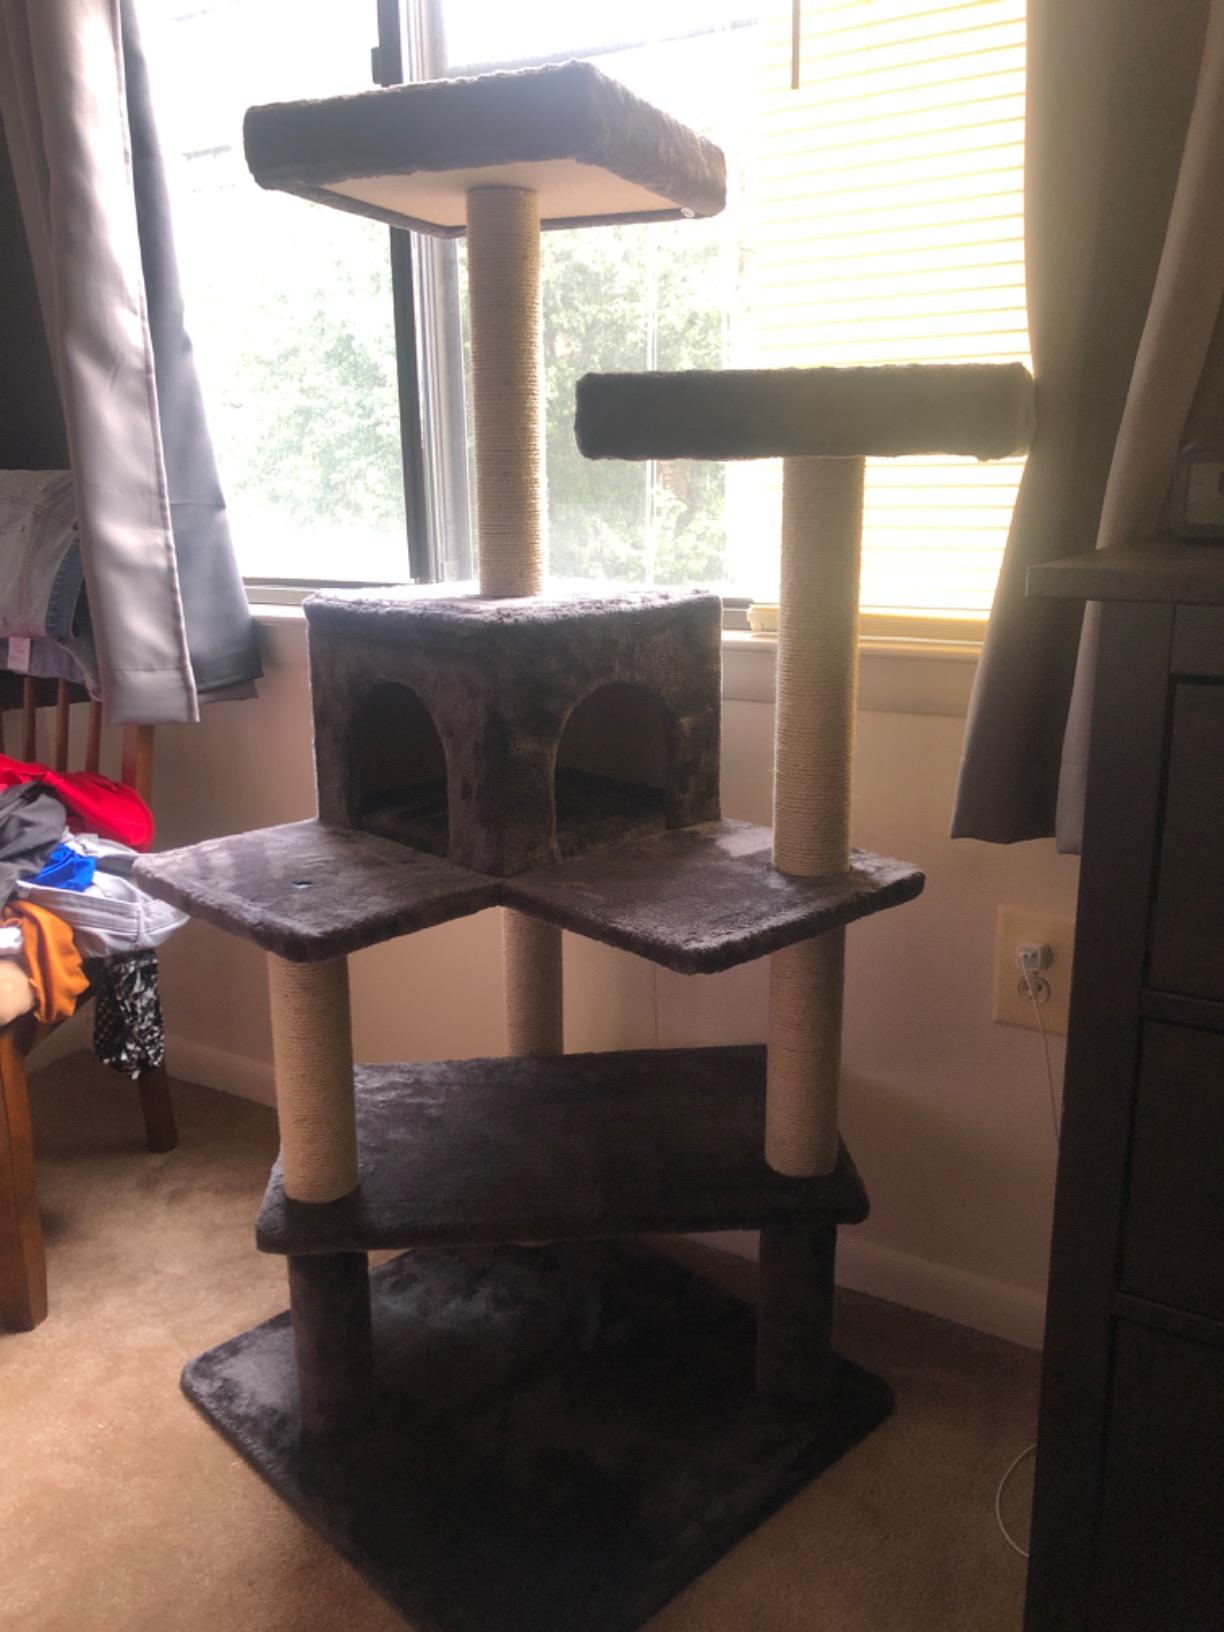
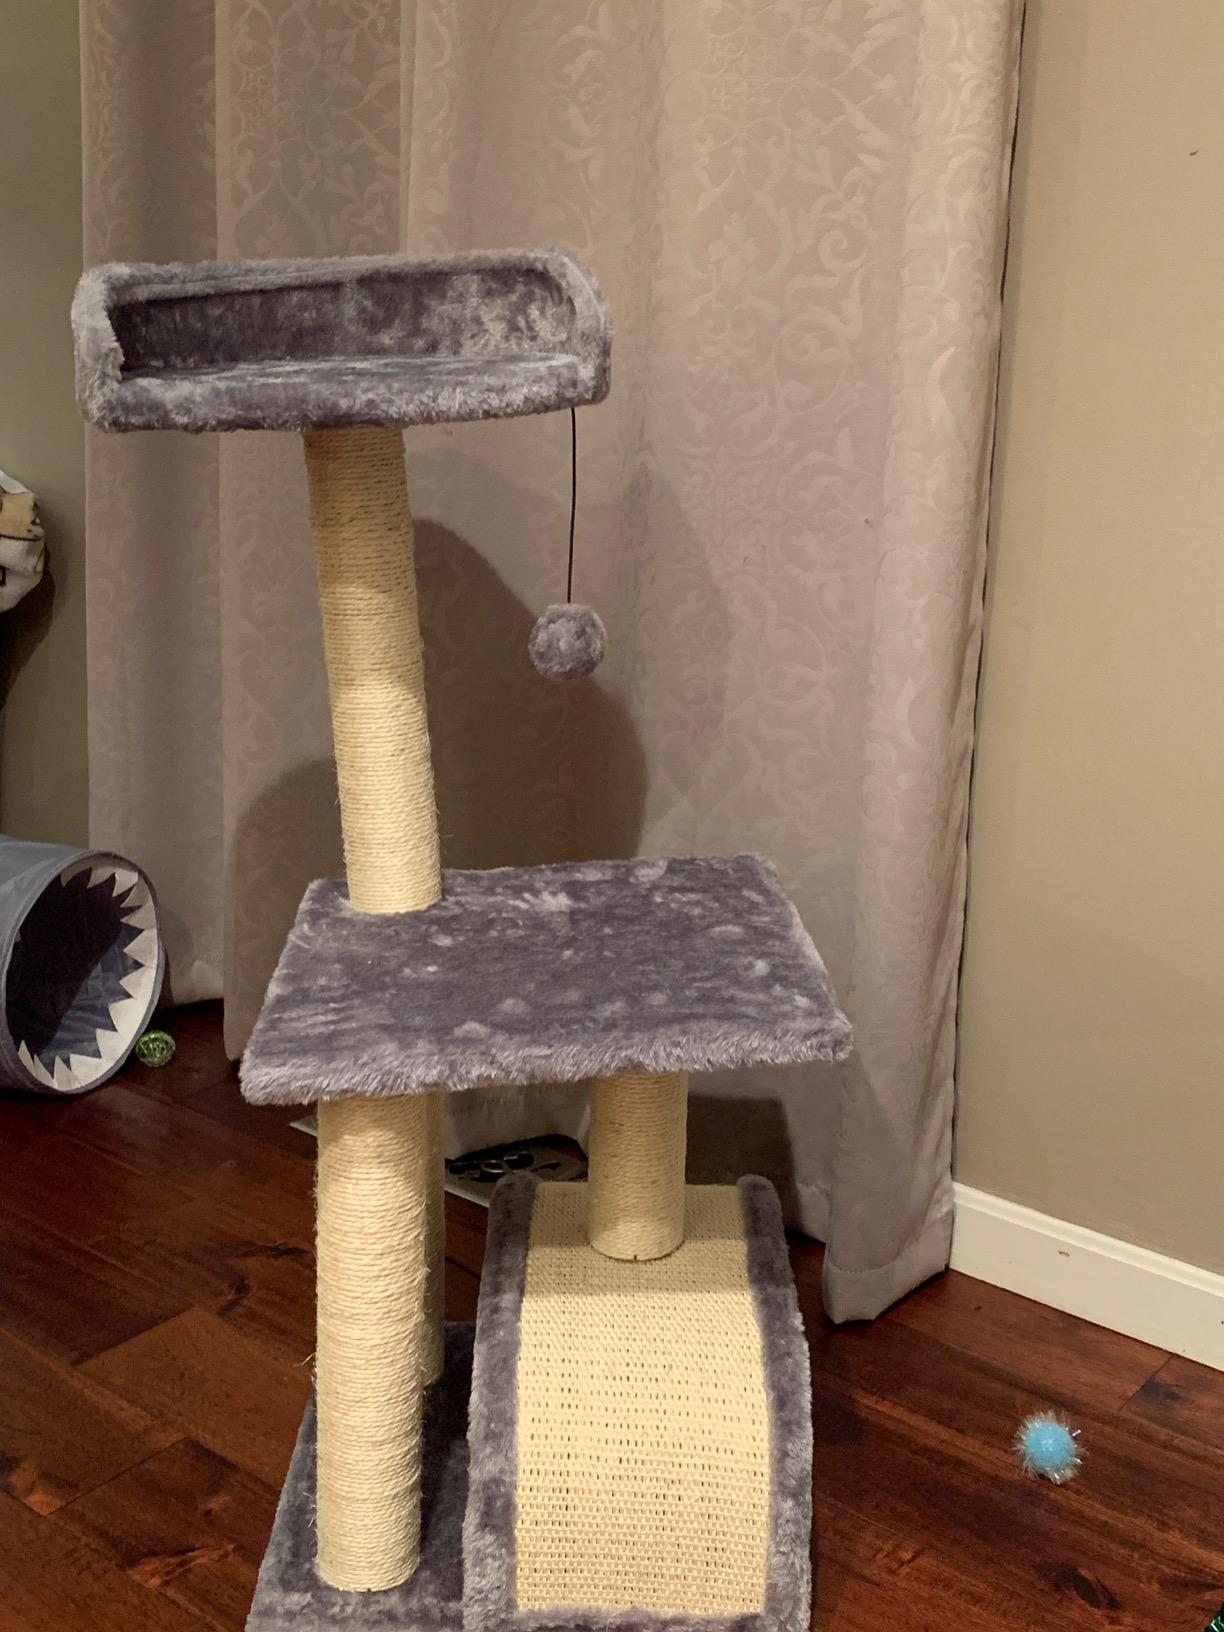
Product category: items_cat tree
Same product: no